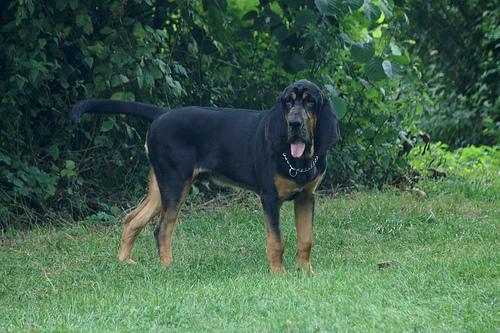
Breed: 207-n000044-bloodhound